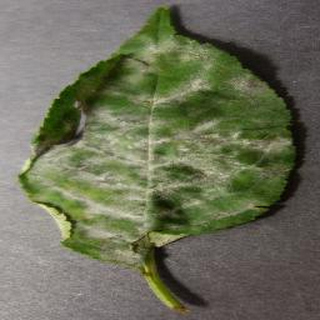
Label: cherry_powdery_mildew